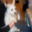
Label: dog